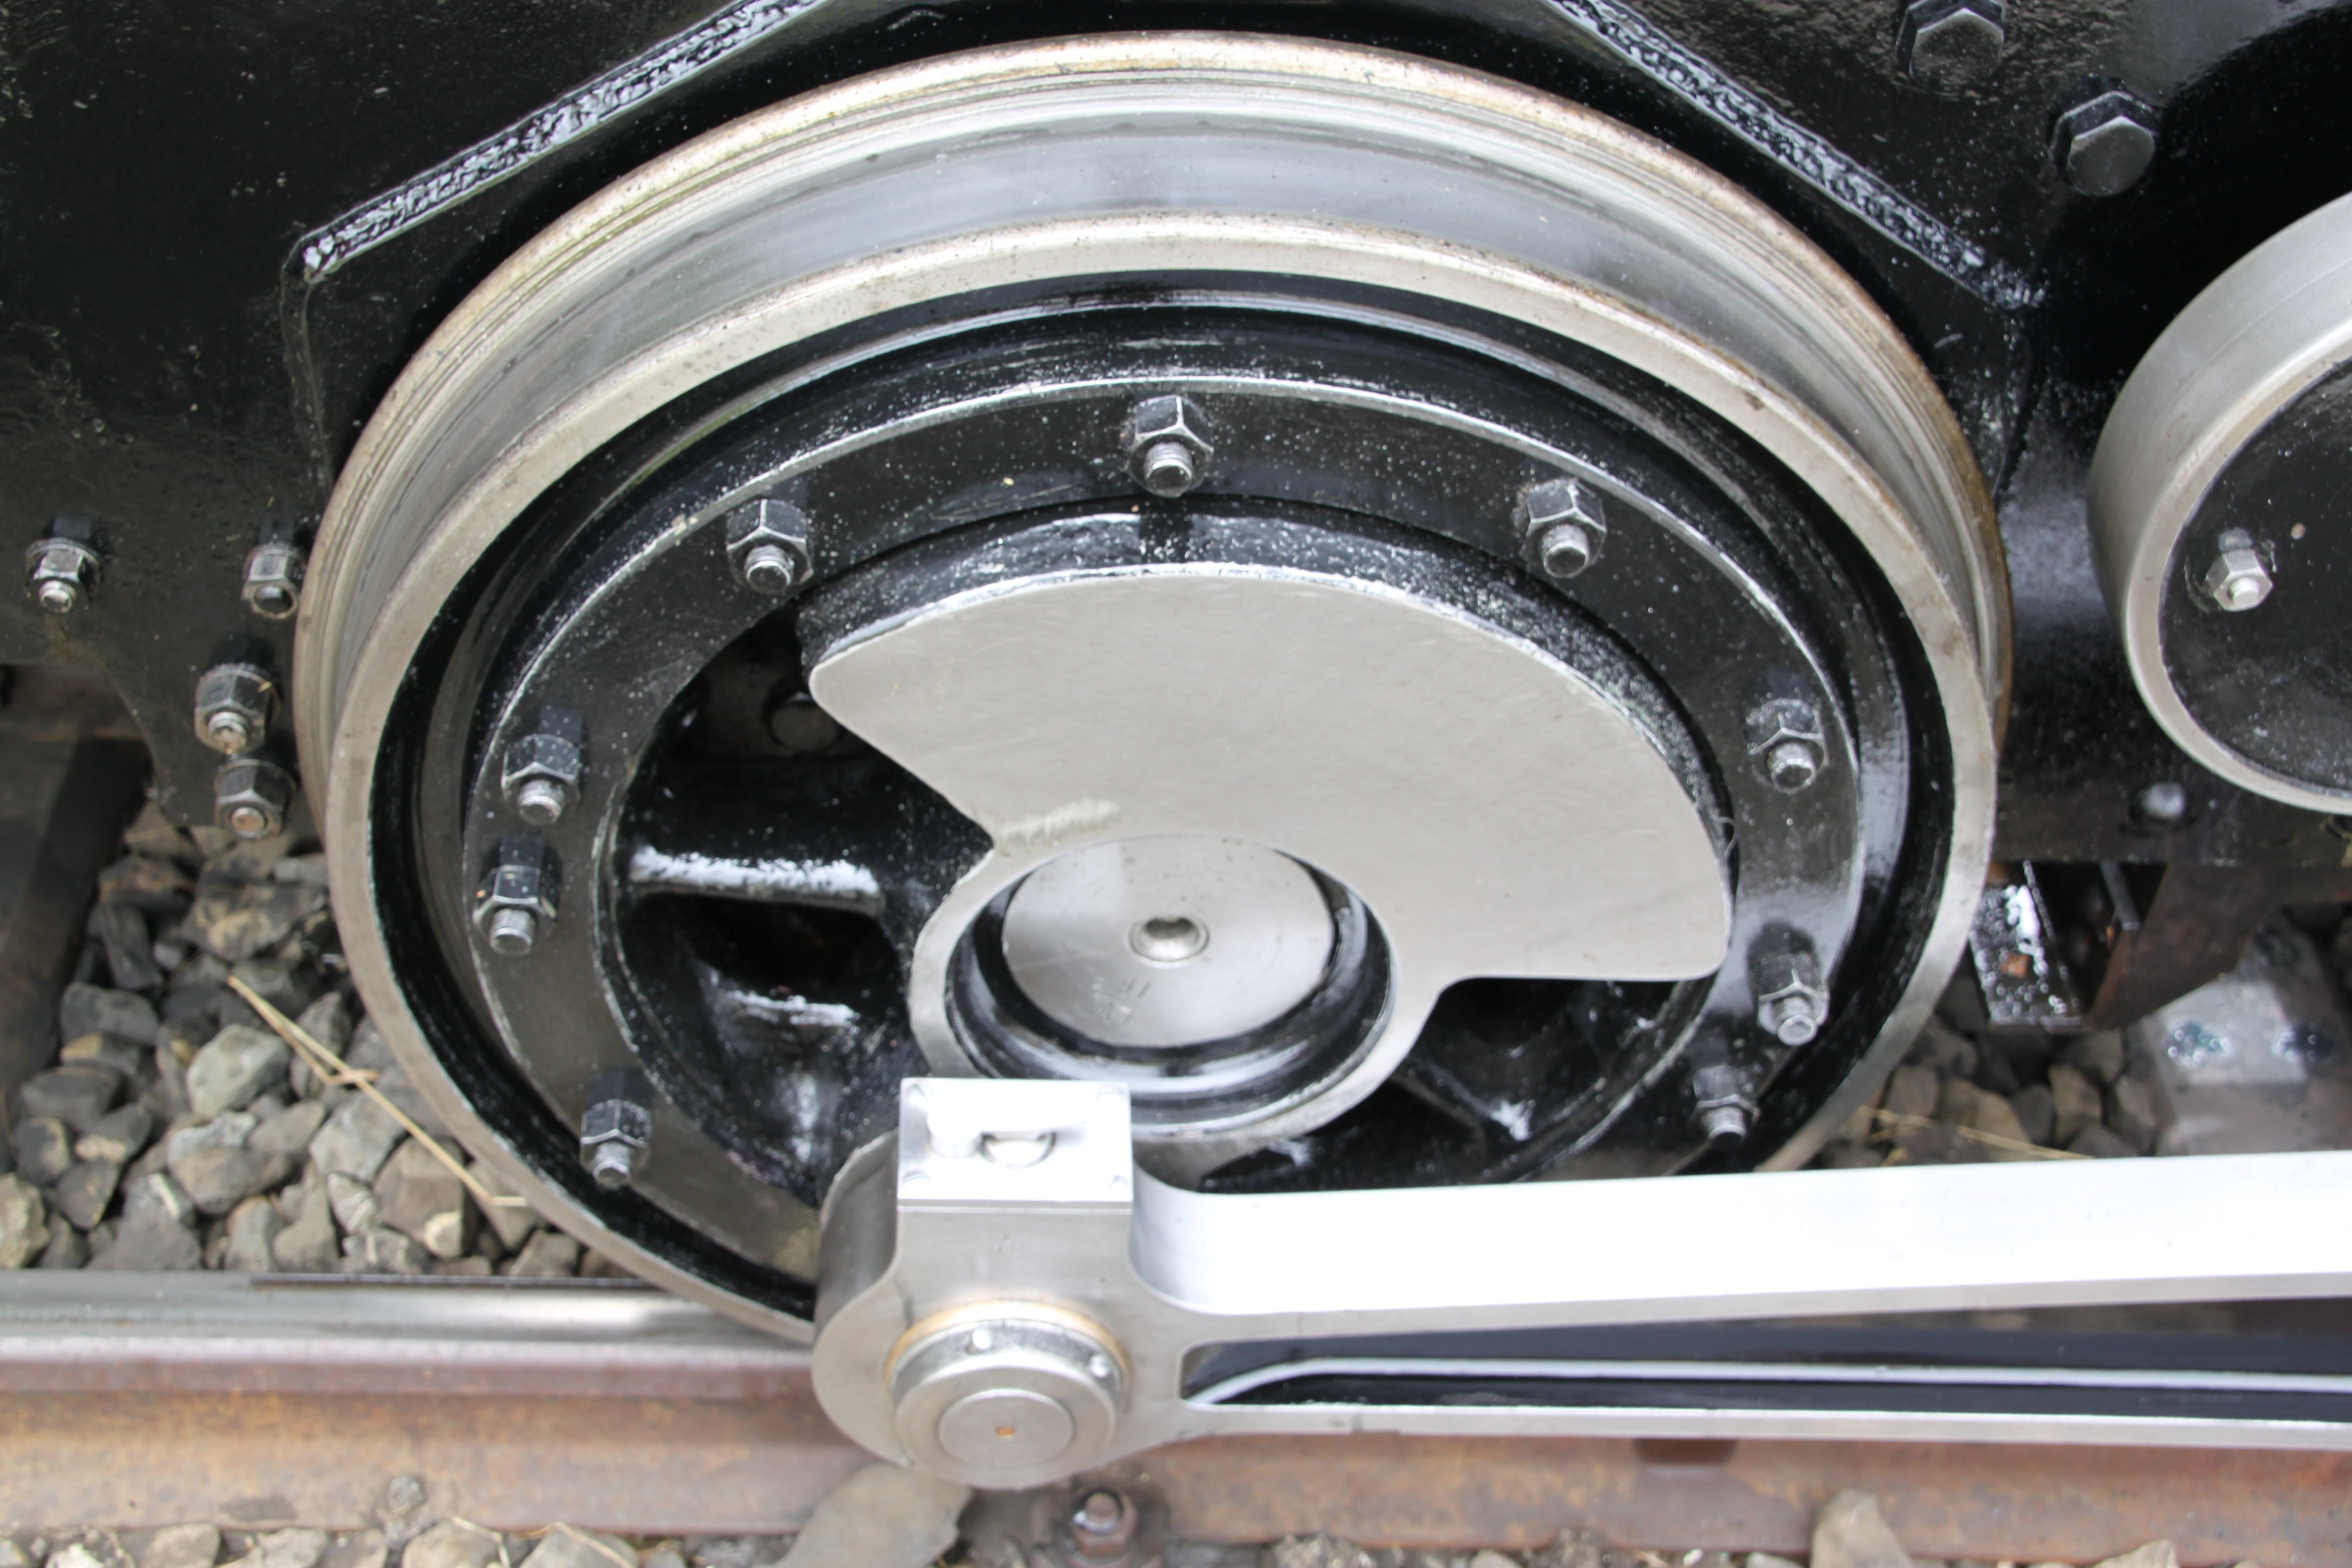
track, railway, traffic, car, wheel, steam, train, steel, transport, vehicle, spoke, drive, brake, tire, bumper, locomotive, engine, rim, loco, railway station, historically, seemed, carbon, force, powerful, steam locomotive, auto part, water vapor, steam powered, rigi, automotive exterior, aircraft engine, fuels, steam generation